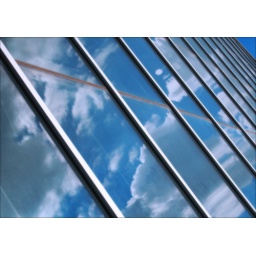
Refelection of a cloud filled sky upon the window framework of the Muttart Conservatory located in Edmonton.